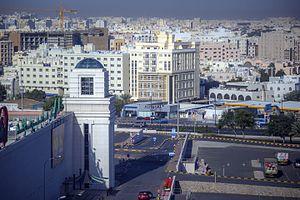
Mascate (en arabe مسقط Masqaṭ), ou Muscat, est la capitale du sultanat d'Oman. Le très ancien petit port (la vieille ville de Mascate ne contient que 25 000 habitants) est à l'origine de la plus grande agglomération du pays, avec une population dans l'aire métropolitaine de 1 090 797 habitants en 2008. Le chiffre dépasse ainsi de plus de 250 000 habitants la population recensée en 2010 dans le seul gouvernorat de Mascate3 (qui s'étend lui sur une superficie de 3 500 km2). Mascate s'étend donc désormais largement hors des limites de son gouvernorat (ou préfecture). Frysk: Maskat (ek Maskate of Muskat) is de haadstêd en grutste stêd fan de absolute monargy Oman. De stêd, dêr't ek it regear sit, hat seis foarsteden (wilayats) Matrah, Ruwi, Qurum en Seeb. De stêd leit oan de eastkust fan it lân oan de Golf fan Oman oan in soarte fan baai. Gàidhlig: ‘S e prìomh-bhaile Omàin agus am baile as motha den dùthaich a th' ann am Muscat (Arabais: مسقط, masqaṭ). Tha e suidhichte san ear na dùthcha, air cladach Camas Omàin. Tha an àrd-bhaile Mhuscat, ris an canar ""Capital Area"", a’ fàs nas motha gu math luath. Tha e cho mòr ri 3,500 km² agus anns a’ bhliadhna 2008 bha 731,730 duine a’ fuireach ann. 'S e Muscat aon de na bailtean as aosta a th’ ann air feadh an t-Saoghail. B' e Bhasco da Gama às a' Phortagail a’ chiadh fhear Eòrpach a ràinig Oman air an t-siubhail aige chun nan Innseachain. Galego: Mascate (en árabe: مسقط, ""Masqat""), é unha cidade cunha poboación de 880.200 habitantes (2005), e a capital de Omán. É a maior cidade do sultanato. Está ben planificada, estendéndose por unha comprida área de cerca de 1.500 km². A causa disto boa parte da urbe está baleira, pero ao tempo aberta a desenvolvementos futuros. Hai distritos con forte concentración residencial e comercial, colocados en zonas ben precisadas. 한국어: 무스카트(아랍어: مسقط, Masqaṭ 마스카트[*], 문화어: 마스까트)는 오만의 수도로, 역사 유적과 자연 풍광, 전통과 현대 문명이 잘 어우러진 항구 도시이다. Hawaiʻi: ʻO Muscat ke kapikala o ʻOmana. 25,891 a Muscat poʻe ma ka helu kanaka o 2013. Հայերեն: Մասկատ (արաբ․՝ مسقط‎‎), Օմանի մայրաքաղաքն է և խոշորագույն քաղաքը։ Մասկատ նահանգապետության գլխավոր քաղաքը։ Նավահանգիստ է Օմանի ծոցի ափին։ 2005 թվականի դրությամբ բնակչությունը կազմել է 650 հազար մարդ, իսկ 2015 թվականի մայիսին տեղի ունեցած մարդահամարի տվյալների համաձայն՝ 1.56 միլիոն մարդ हिन्दी: मस्क़त ओमान की राजधानी ही नहीं बल्कि यहाँ का सबसे बड़ा शहर भी है। यह शहर आधुनिकता तथा परंपरा का अदभूत संगम है। यहां एक ओर जहां आधुनिक इमारतों को देखा जा सकता है, वहीं ऐतिहासिक स्‍थलों की भी यहां भरमार है। इस कारण यह शहर हमेशा पर्यटकों के आकर्षण के केंद्र में रहता है। अल जलाली किला तथा अल मिरानी किला, भव्‍य मस्जिद, मुतराह सोक, कसर अल अलाम रॉयल पैलेस, वेट अज-जुबैर म्‍यूजियम, कुर्रम नेशनल पार्क आदि यहां के प्रमुख दर्शनीय स्‍थल हैं। Hornjoserbsce: Maskat (arabsce مسقط) je hłowne a najwjetše město Omana. Ma něhdźe milion wobydlerjow a leži při brjoze Arabskeho morja na sewjeru kraja. Hrvatski: Muscat ili Muskat (arapski: امسقط) je glavni i najveći grad Omana od 24.893, ako se računa najuži centar grada koji se zove Muscat, ali sa okolnim gradovima 632.073 stanovnika. Ido: Muscat esas chef-urbo di Oman. Ilokano: Ti Muscat (Arabiko: مسقط‎, Masqaṭ panangibalikas [ˈmasqatˤ]) ket ti kapitolio ti Oman. Daytoy ket tugaw pay ti gobierno ken ti kadakkelan a siudad iti Gobernorato ti Muscat. Segun ti Nailian a Sentro para kadagiti Estadistika ken Pakaammo (NCSI), ti dagup a populasion ti Gobernorato ti Muscat ket nakaabot iti 1.56 a riwriw manipud idi Septiembre 2015. Ti metropolitano a lugar ket umabot iti agarup a 3,500 km2 (1,400 sq mi) Bahasa Indonesia: Muskat (Arabic: مسقط‎‎, Masqaṭ pronounced [ˈmasqatˤ]) adalah ibu kota sekaligus kota terbesar Oman. Berdasarkan informasi dari National Centre for Statistics and Information (NCSI) , total populasi Kegubernuran Oman mencapai 1.56 juta (September 2015). Area metropolitan terbentang sekitar 3,500 km2 dan terdiri dari 6 provinsi yang disebut wilayah. Ирон: Маскат (араб. مسقط‎‎) у Оманы сæйраг сахар. Íslenska: Múskat (arabíska مسقط Masqaṭ) er höfuðborg og stærsta borg Óman. Árið 2005 var áætlaður íbúafjöldi borgarinnar 635.000 manns. Stórborgarsvæði Óman, sem að heimamenn þekkja einfaldlegasem höfuðborgarsvæðið, nær yfir 3500 km². Italiano: Mascate (in arabo: مسقط‎, Masqaṭ), popolazione 1.310.826 abitanti (2015) è la capitale dell'Oman. Nonostante la notevole popolazione, che la rende la città più grande del sultanato, Mascate è ben pianificata e molto estesa (copre un'area di circa 1500 km²). A causa di ciò gran parte della città è vuota e aperta a sviluppi futuri. Ci sono distretti ad alta concentrazione residenziale e commerciale, collocati in zone ben precise. עברית: מסקט (בערבית: مسقط, מַסְקַט) היא בירת עומאן והעיר הגדולה במדינה. שטחה המטרופוליני משתרע על פני 1500 קמ""ר ונחלק לשש רשויות מנהל. אוכלוסייתה מונה 1,090,797 תושבים, נכון לשנת 2008 Kalaallisut: Masqat (arabiamiutut: مسقط, Madīnat al-Kuwayt) Omanimi illoqarfiit pingaarnersaat. ქართული: მასკატი (არაბ. - مسقط). ომანის დედაქალაქი. Қазақша: Маскат (араб.: مسقط‎) — Оманның елордасы және ең ірі қаласы. Маскат губернаторлығының басты қаласы. Оман шығанағының жағалауындағы порт. Kiswahili: Maskat (Kiarabu: مسقط) ni mji mkuu pia mji mkubwa wa Omani. Mji una takriban wakazi 650,000. Кыргызча: Маскат – Оман султандыгынын борбору. Араб жарым аралынын чыгышында, Оман булуңунун жээгинде жайгашкан порт шаар (сыртка курма, жемиш, кургатылган балык чыгарат). Калкы 620 миң (2006